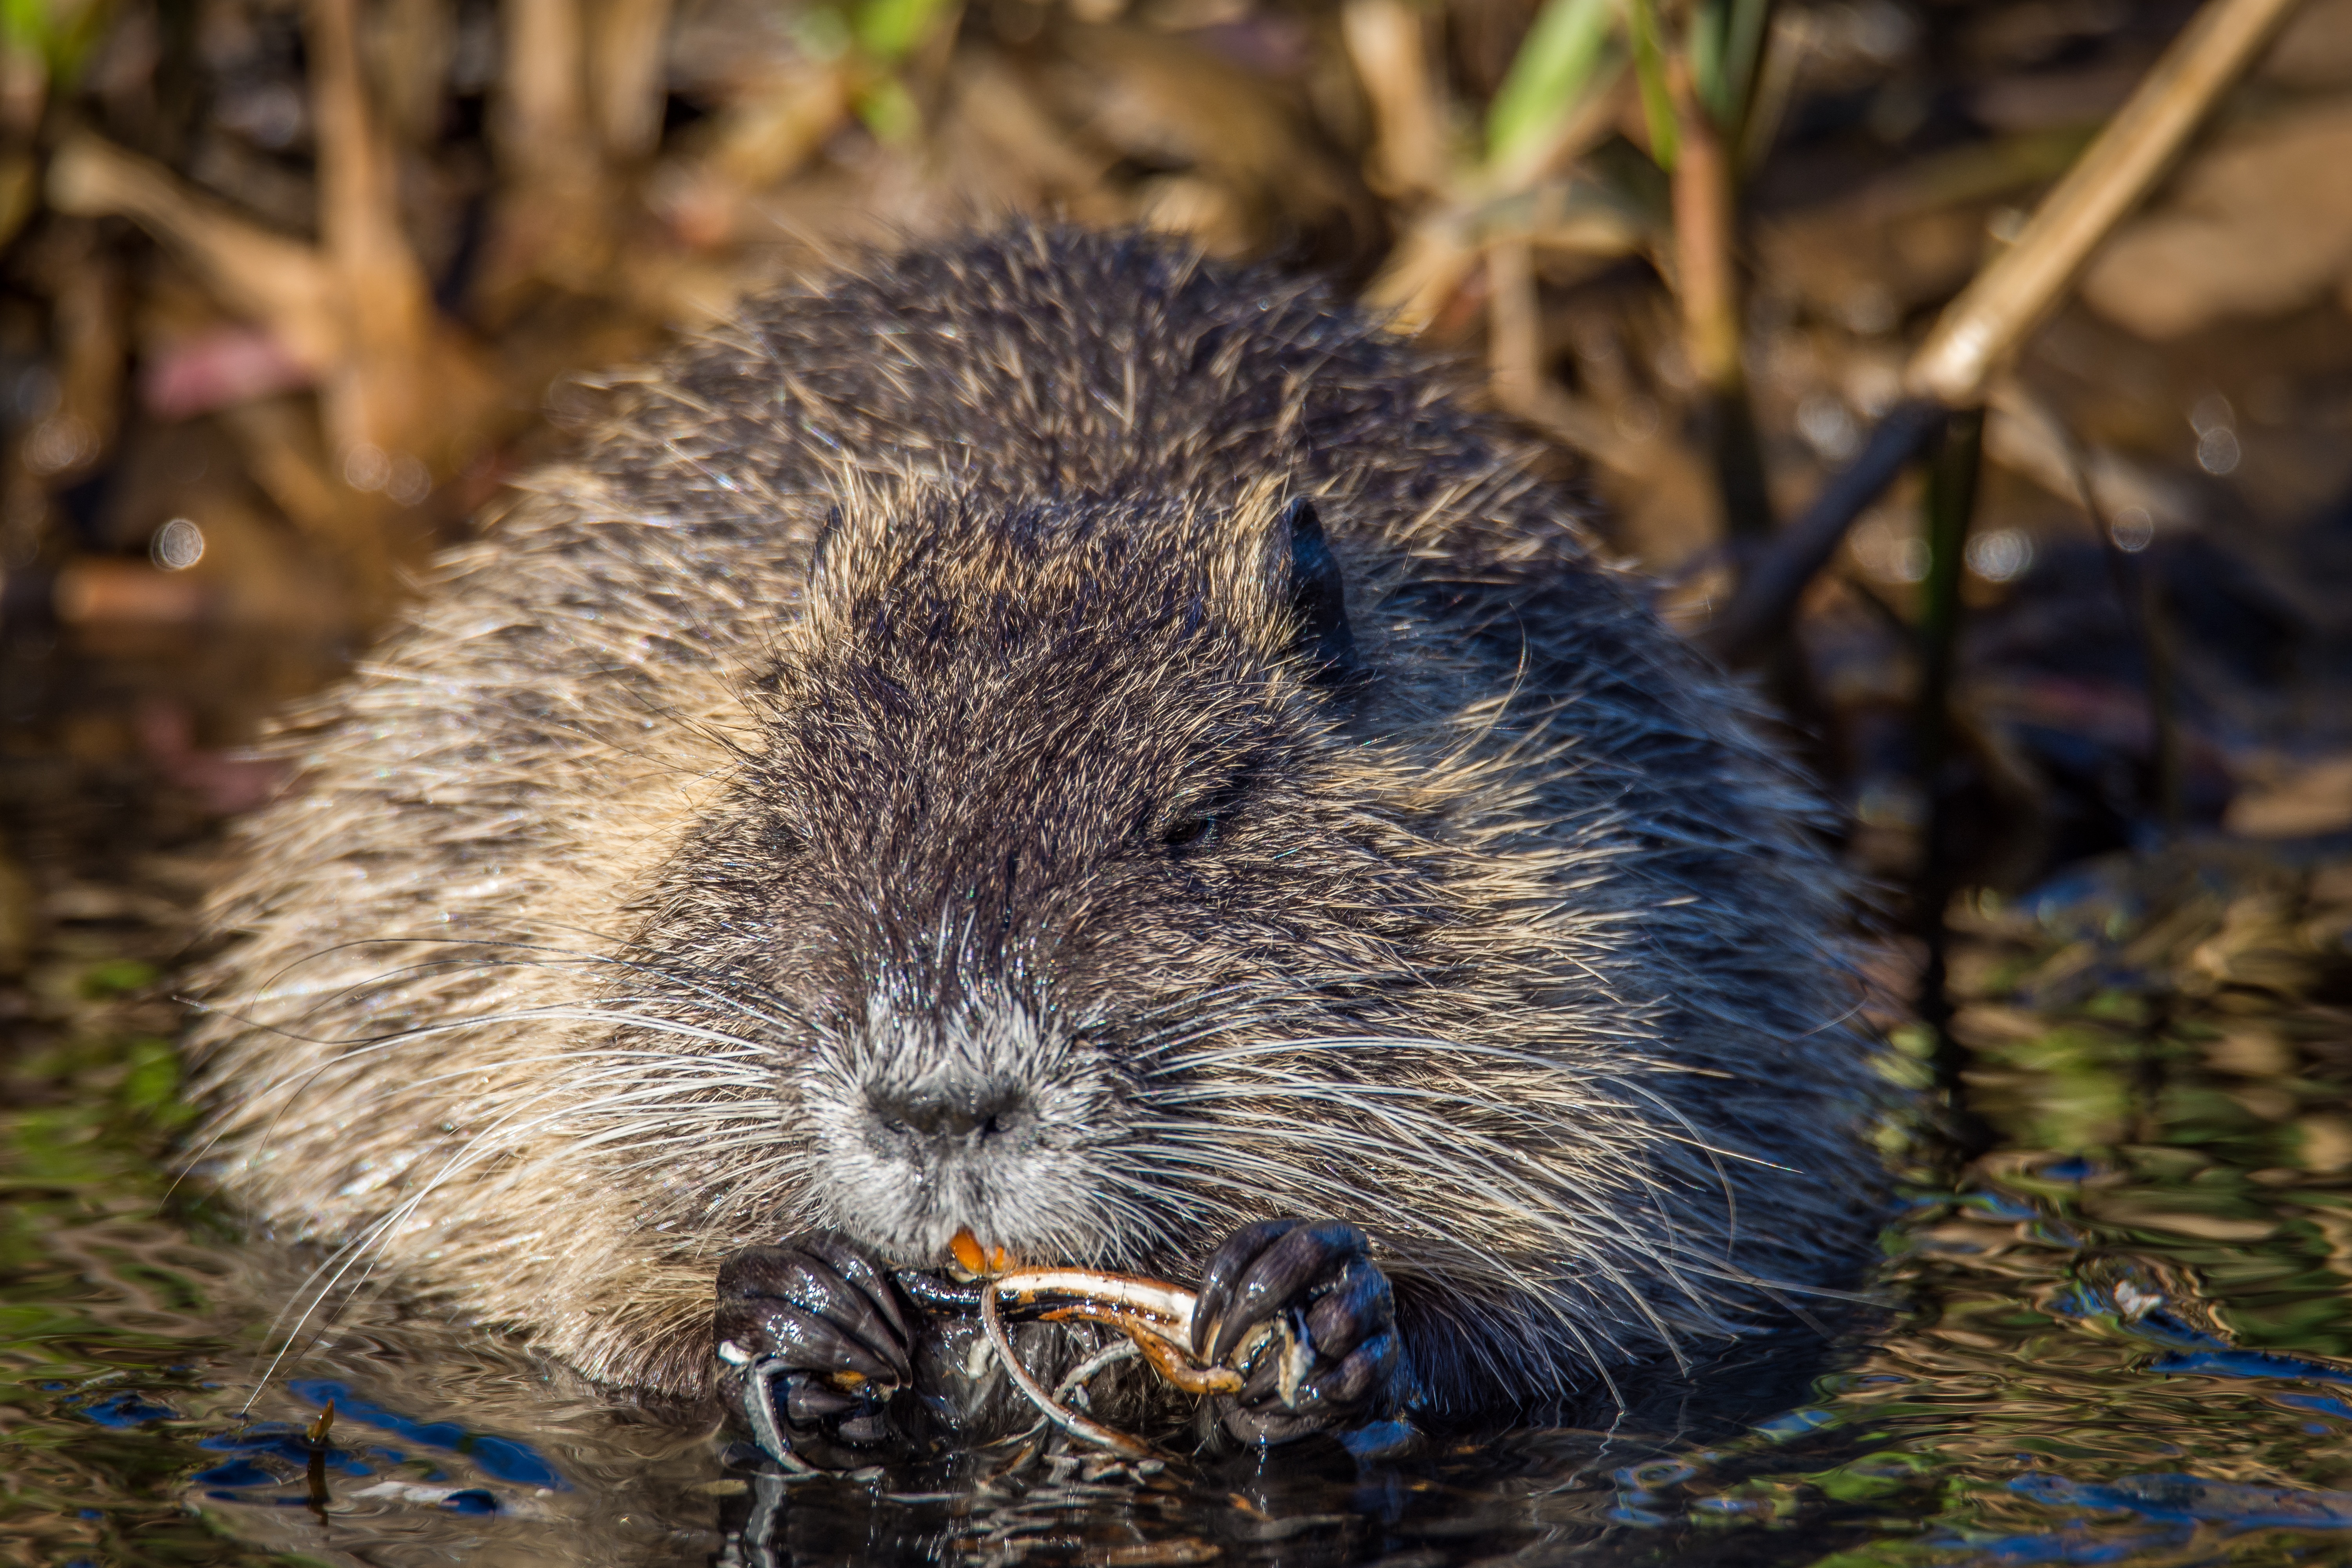
nature, animal, cute, river, wildlife, fur, brown, mammal, rodent, fauna, rat, whiskers, tail, furry, ears, vertebrate, nager, beaver, animal world, wildlife photography, muskrat, marmot, animal portraits, fox squirrel, ondatra zibethicu